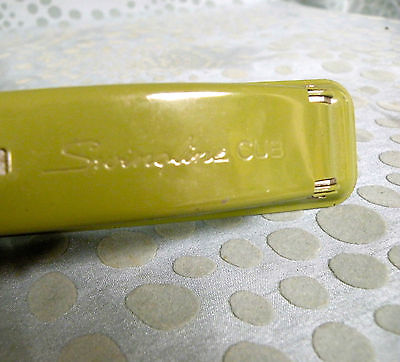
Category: stapler